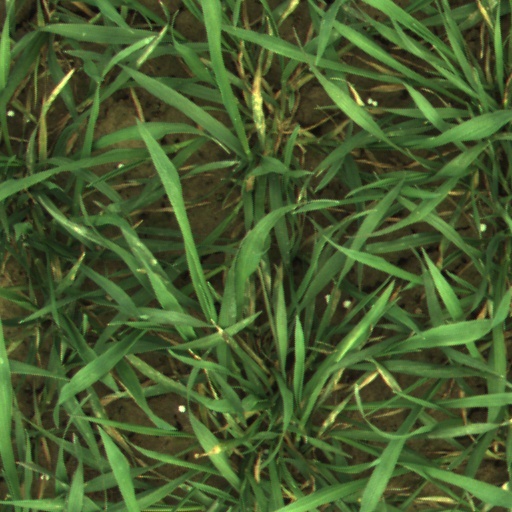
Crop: wheat